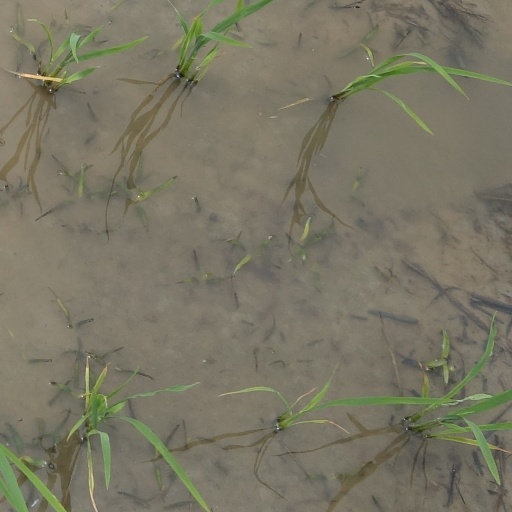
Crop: rice